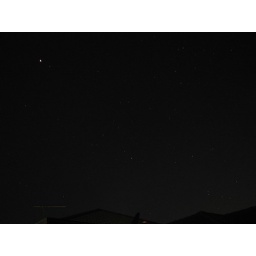
This is the sky at night above my house